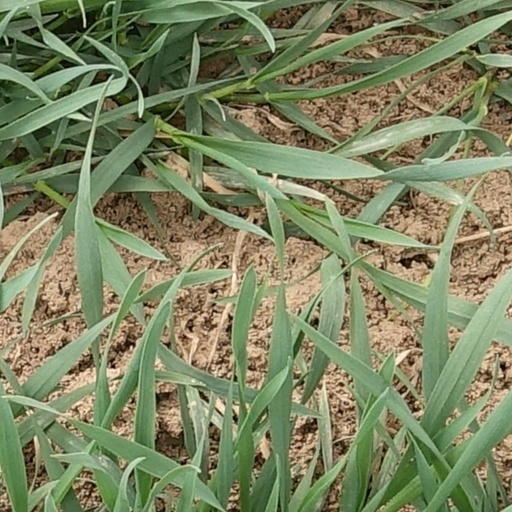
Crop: wheat